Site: brandenburg
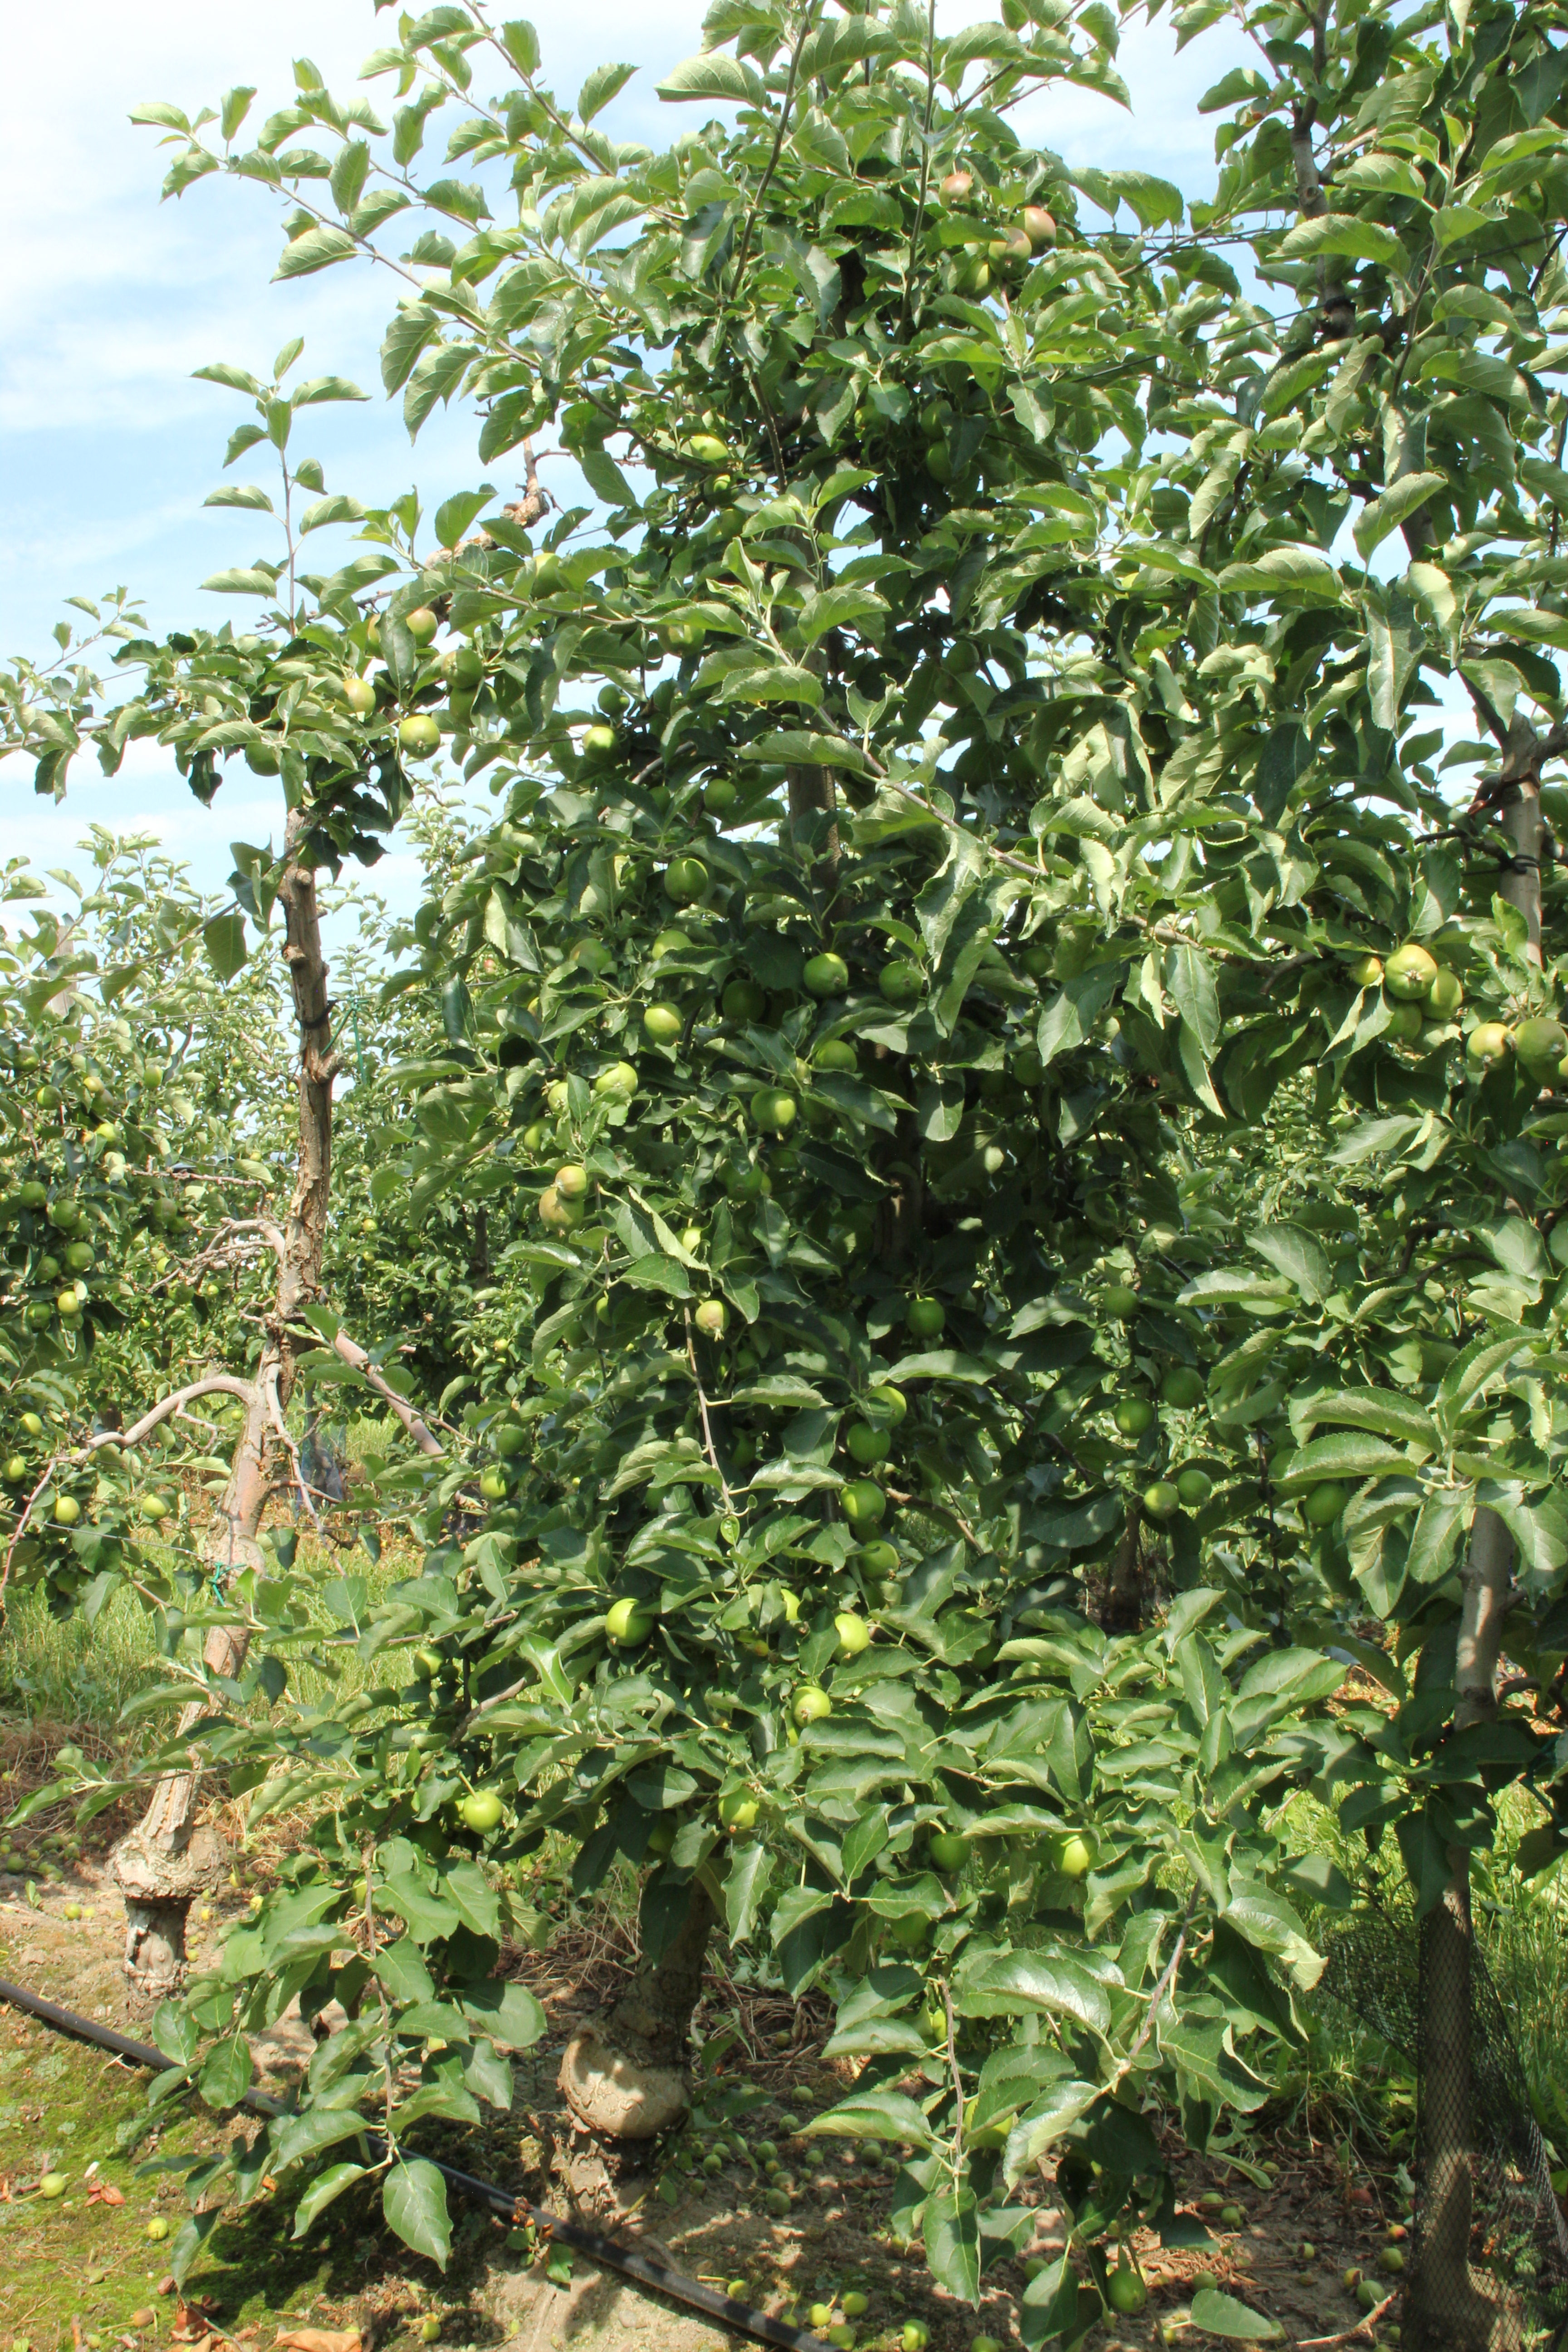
Growth stage (BBCH 74): Development of fruit